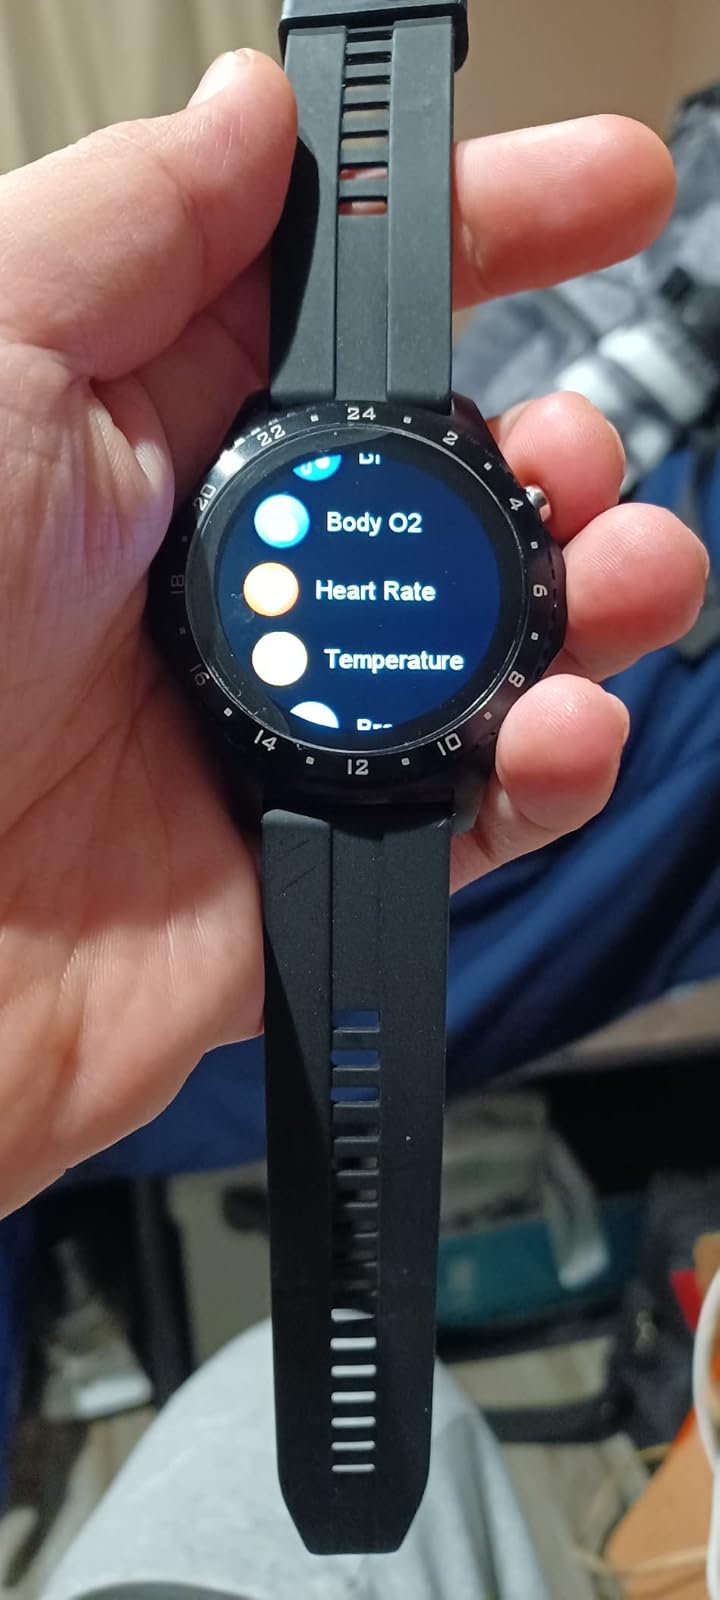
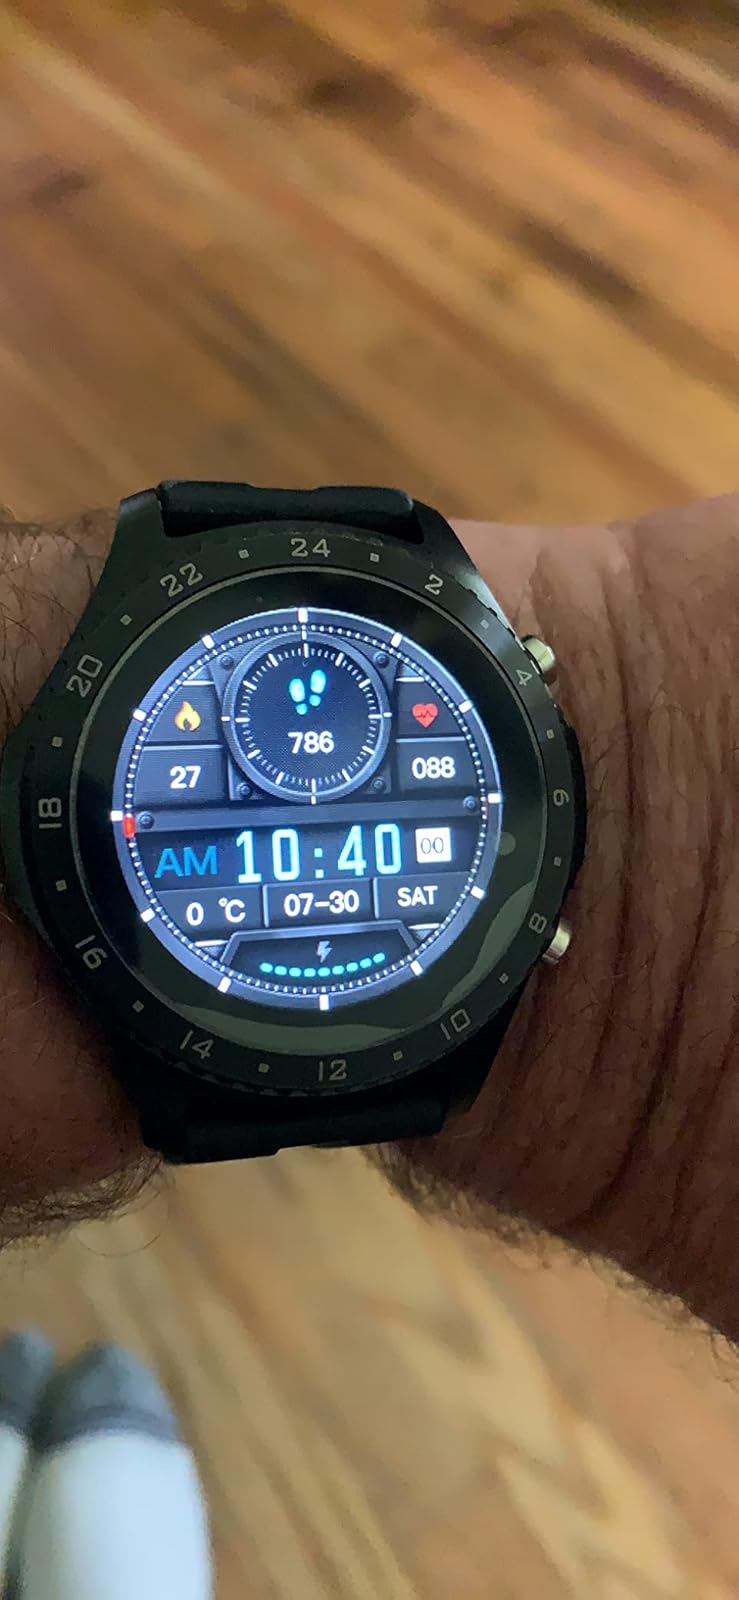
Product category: smartwatch
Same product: yes